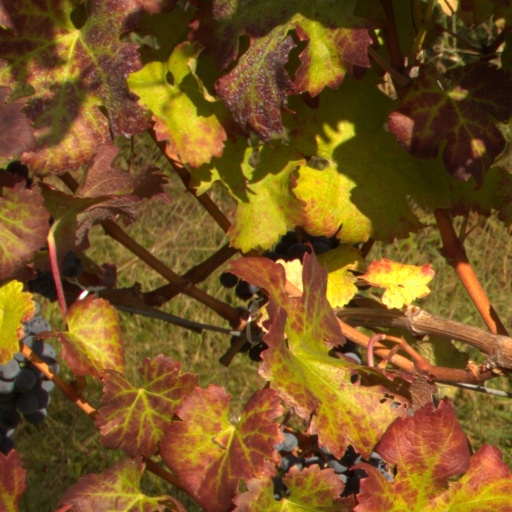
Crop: grape